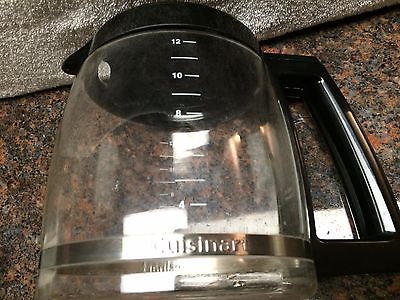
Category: coffee maker